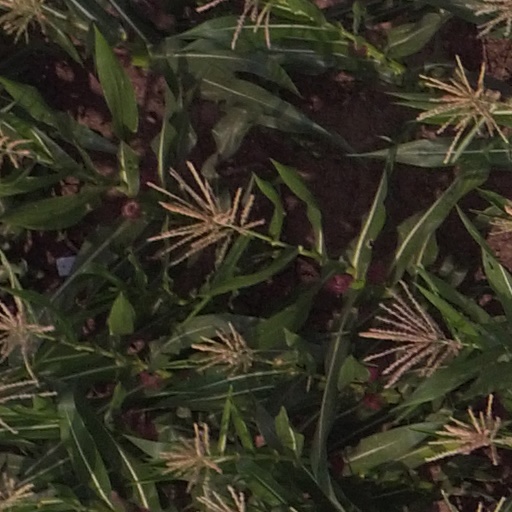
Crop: maize; corn